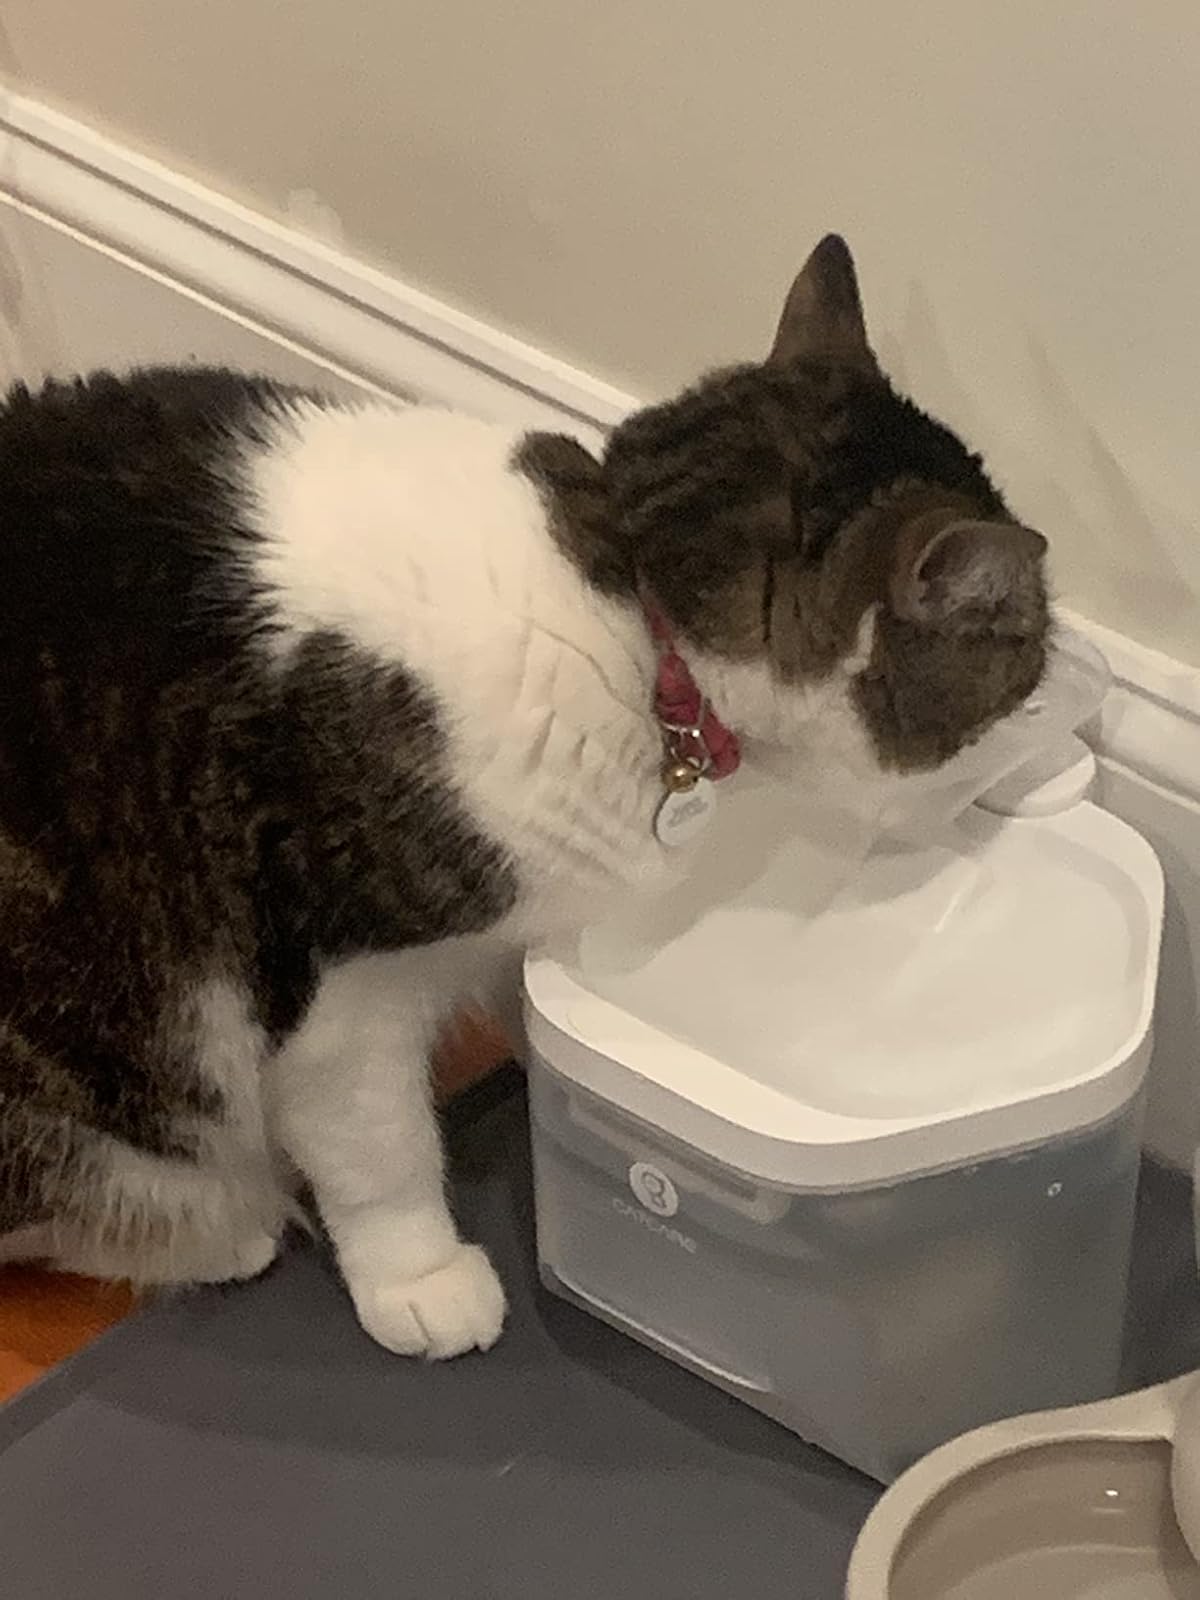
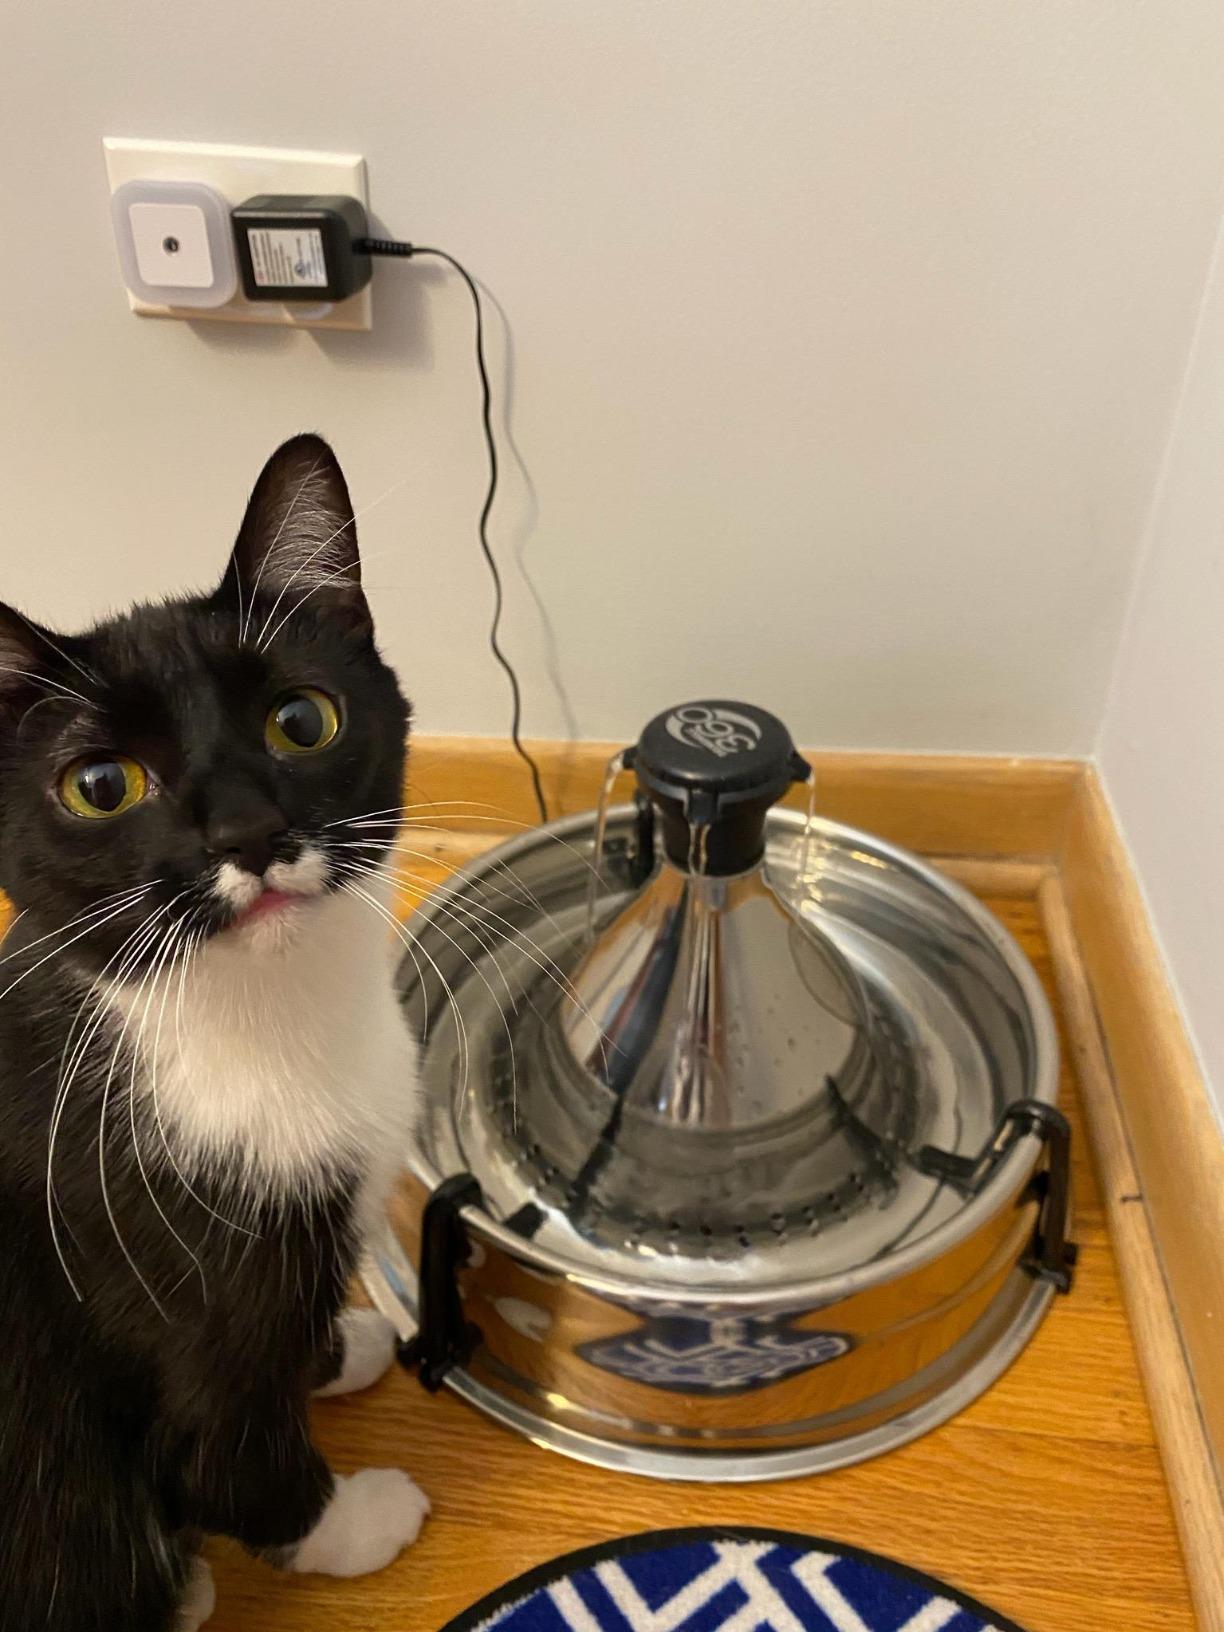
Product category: items_bowl
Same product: no